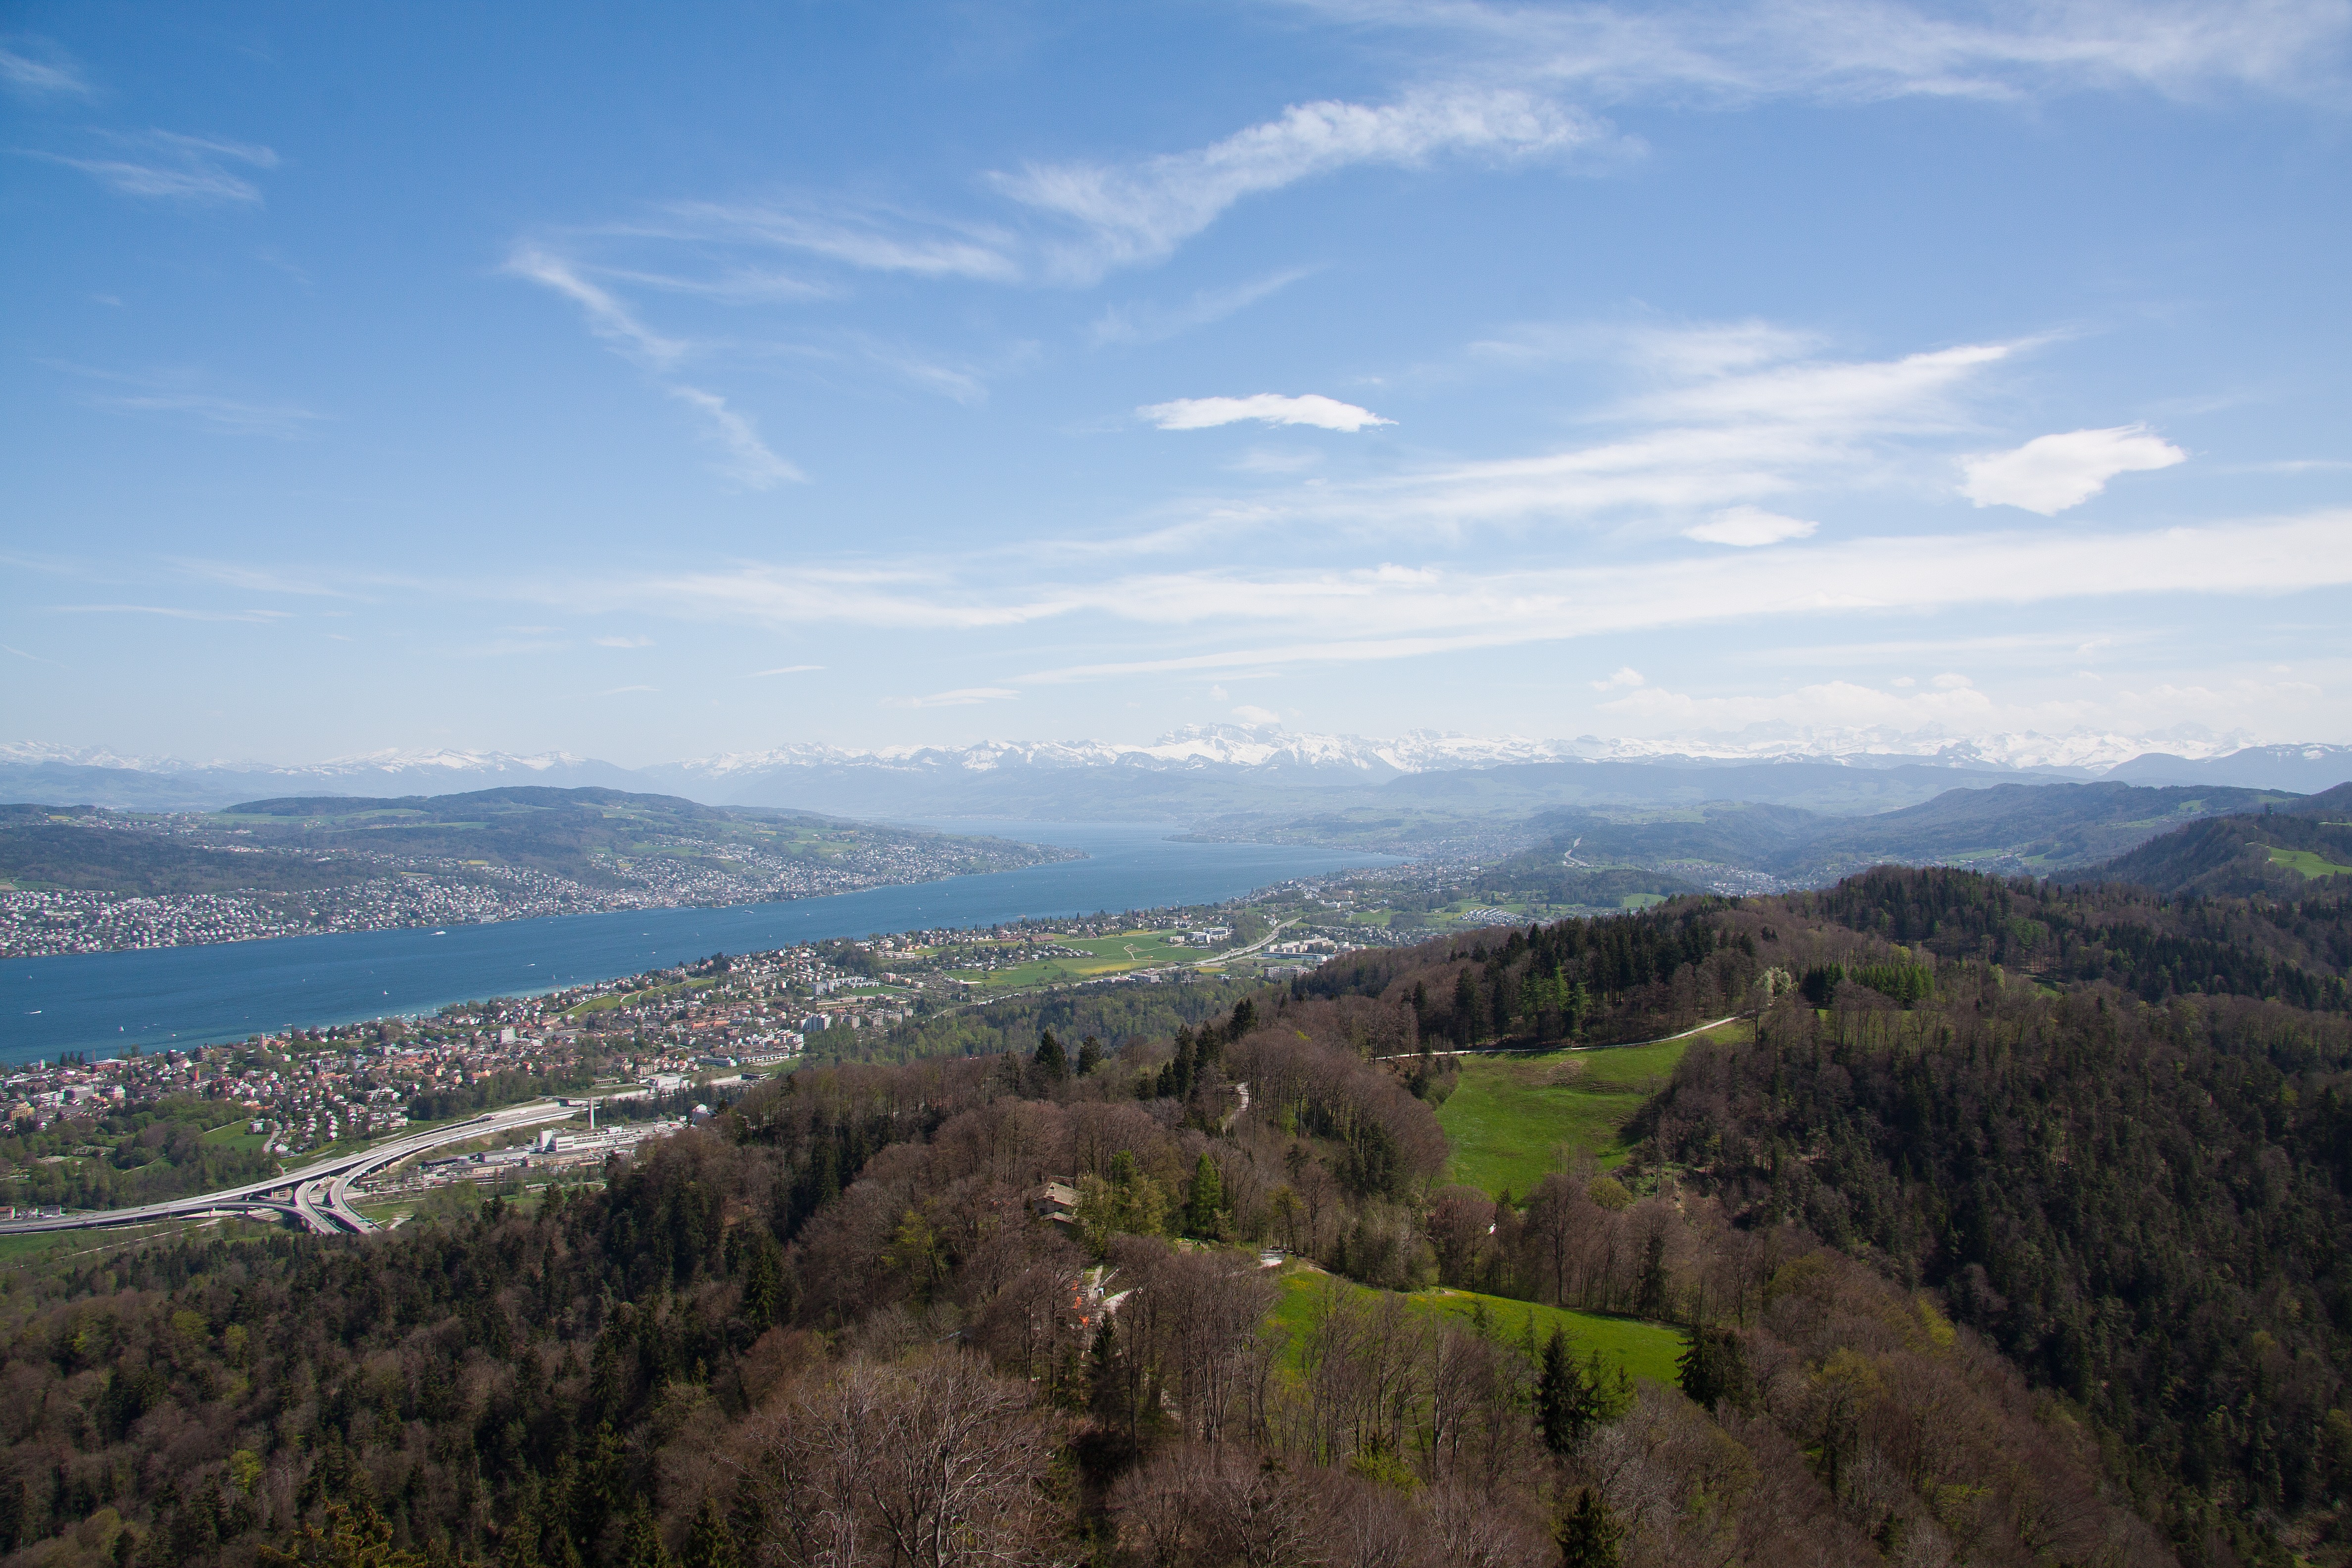
landscape, nature, forest, mountain, hiking, meadow, hill, adventure, view, mountain range, panorama, spring, green, snowy, alpine, blue, ridge, trees, mountains, plateau, switzerland, fell, ecosystem, uetliberg, aerial photography, mountain pass, lake zurich, alpenblick, mountainous landforms, seen from uetliberg out